Arisaid

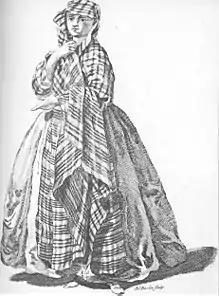
Town lady in a waist-width plaid with a chequered midsection and striped ends. Engraving by James Basire, 1745

An arisaid (' or ') is a draped garment historically worn in Scotland in the 17th and 18th century (and probably earlier) as part of traditional female Highland dress. It was worn as a dress – a long, feminine version of the masculine belted plaid – or as an unbelted wrap. An might be brightly coloured or made of (dun or undyed) wool. Some colours were more expensive than others. The garment might be single-coloured, striped, or tartan – especially of black, blue, and red stripes on white. White-based tartans influenced later dance and sometimes dress tartans, as well as household-item tartans in a style called "barred blanket" tartan.